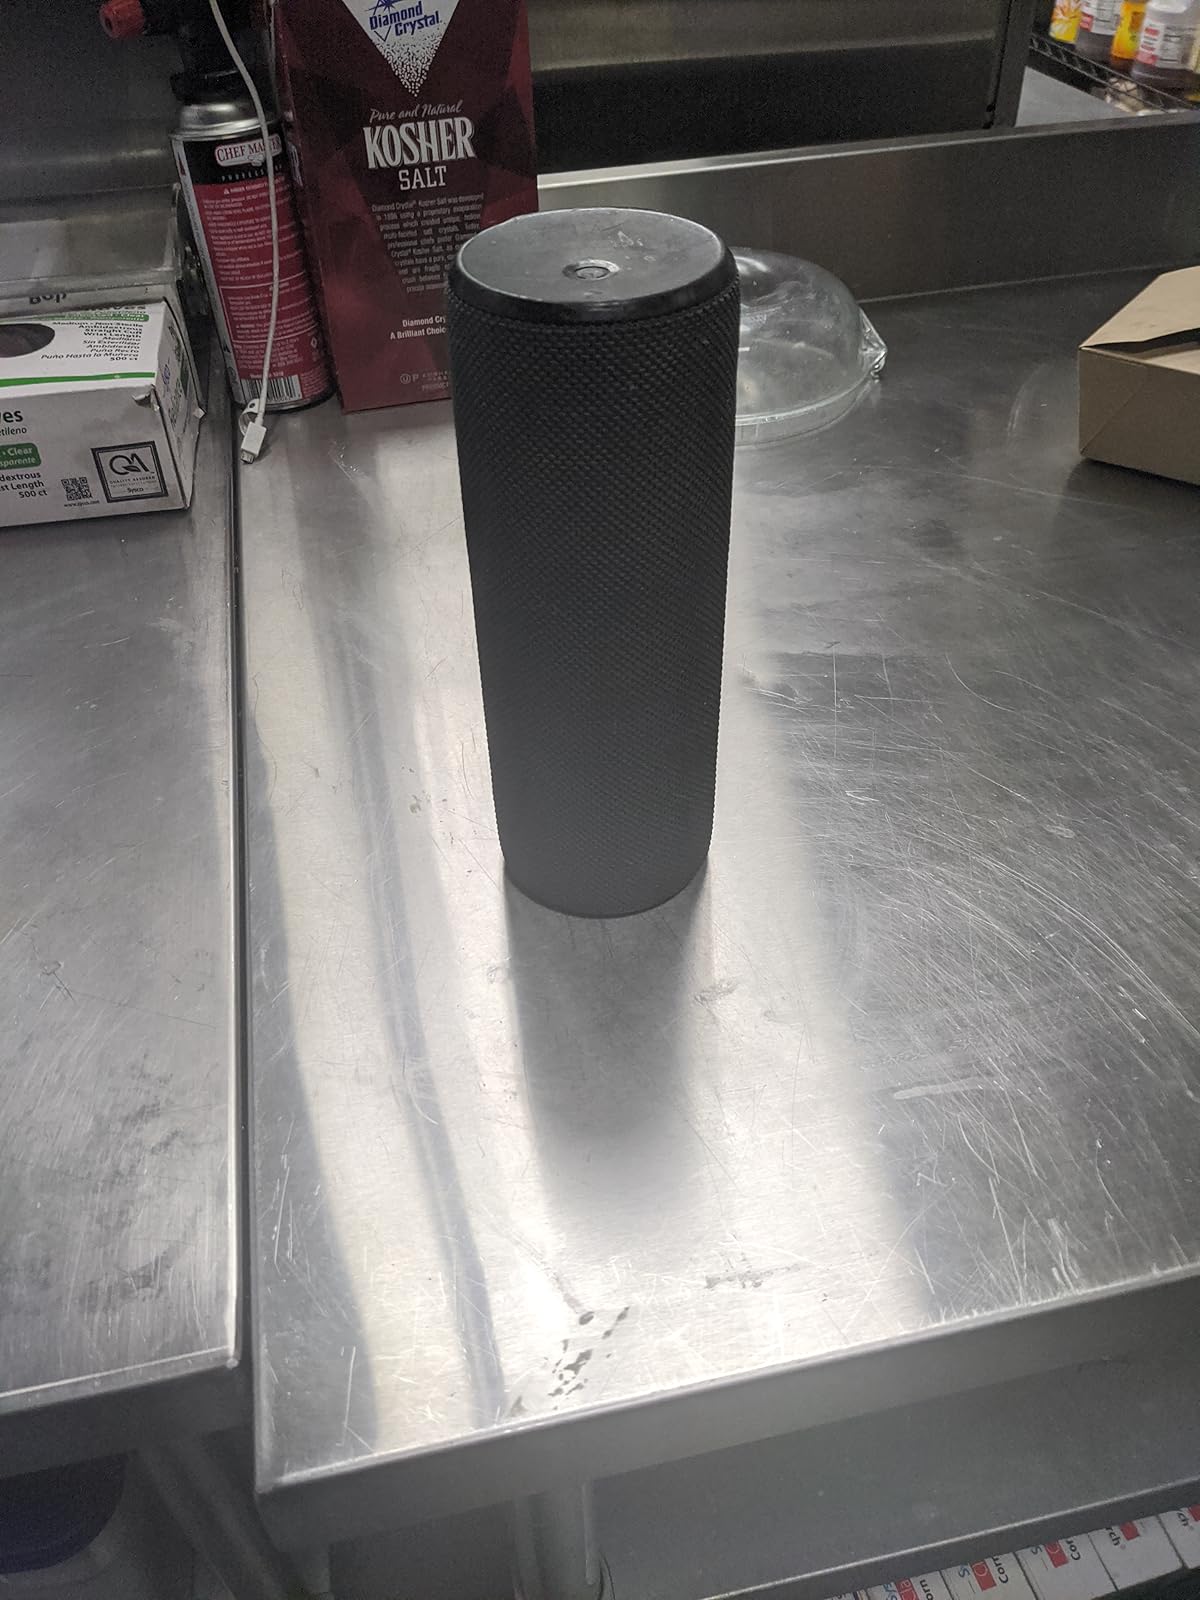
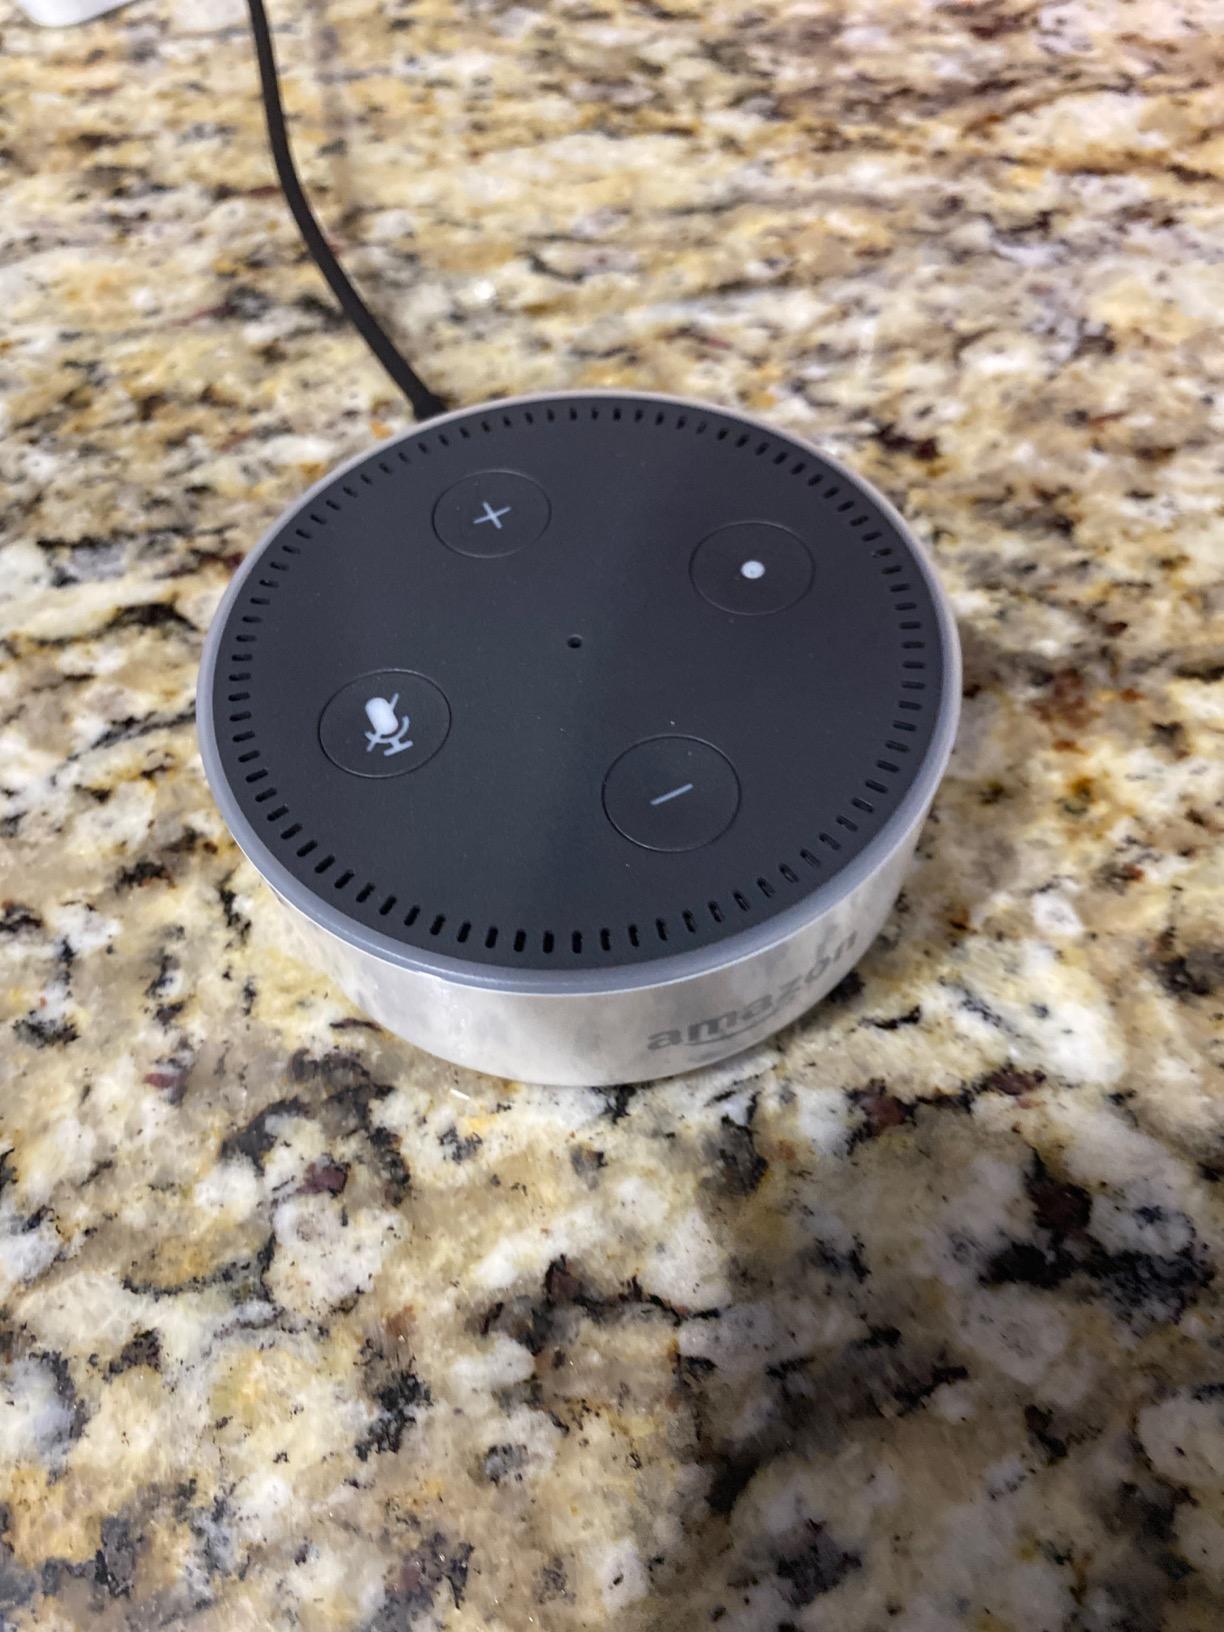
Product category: speaker
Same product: no